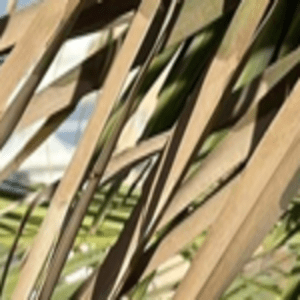
Label: Manganese Deficiency